Dip dye

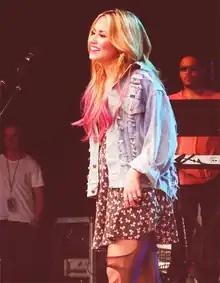
Demi Lovato with a dip dye

Dip dye (also known as tip dyeing) is a hair coloring style that involves dipping the ends of the hair into dye. The dye used can be naturally or brightly colored, the latter being the more popular choice. The method has become increasingly popular as a result of social media and use by celebrities. Dip dye originates from the process of tie dyeing clothing (especially T-shirts).